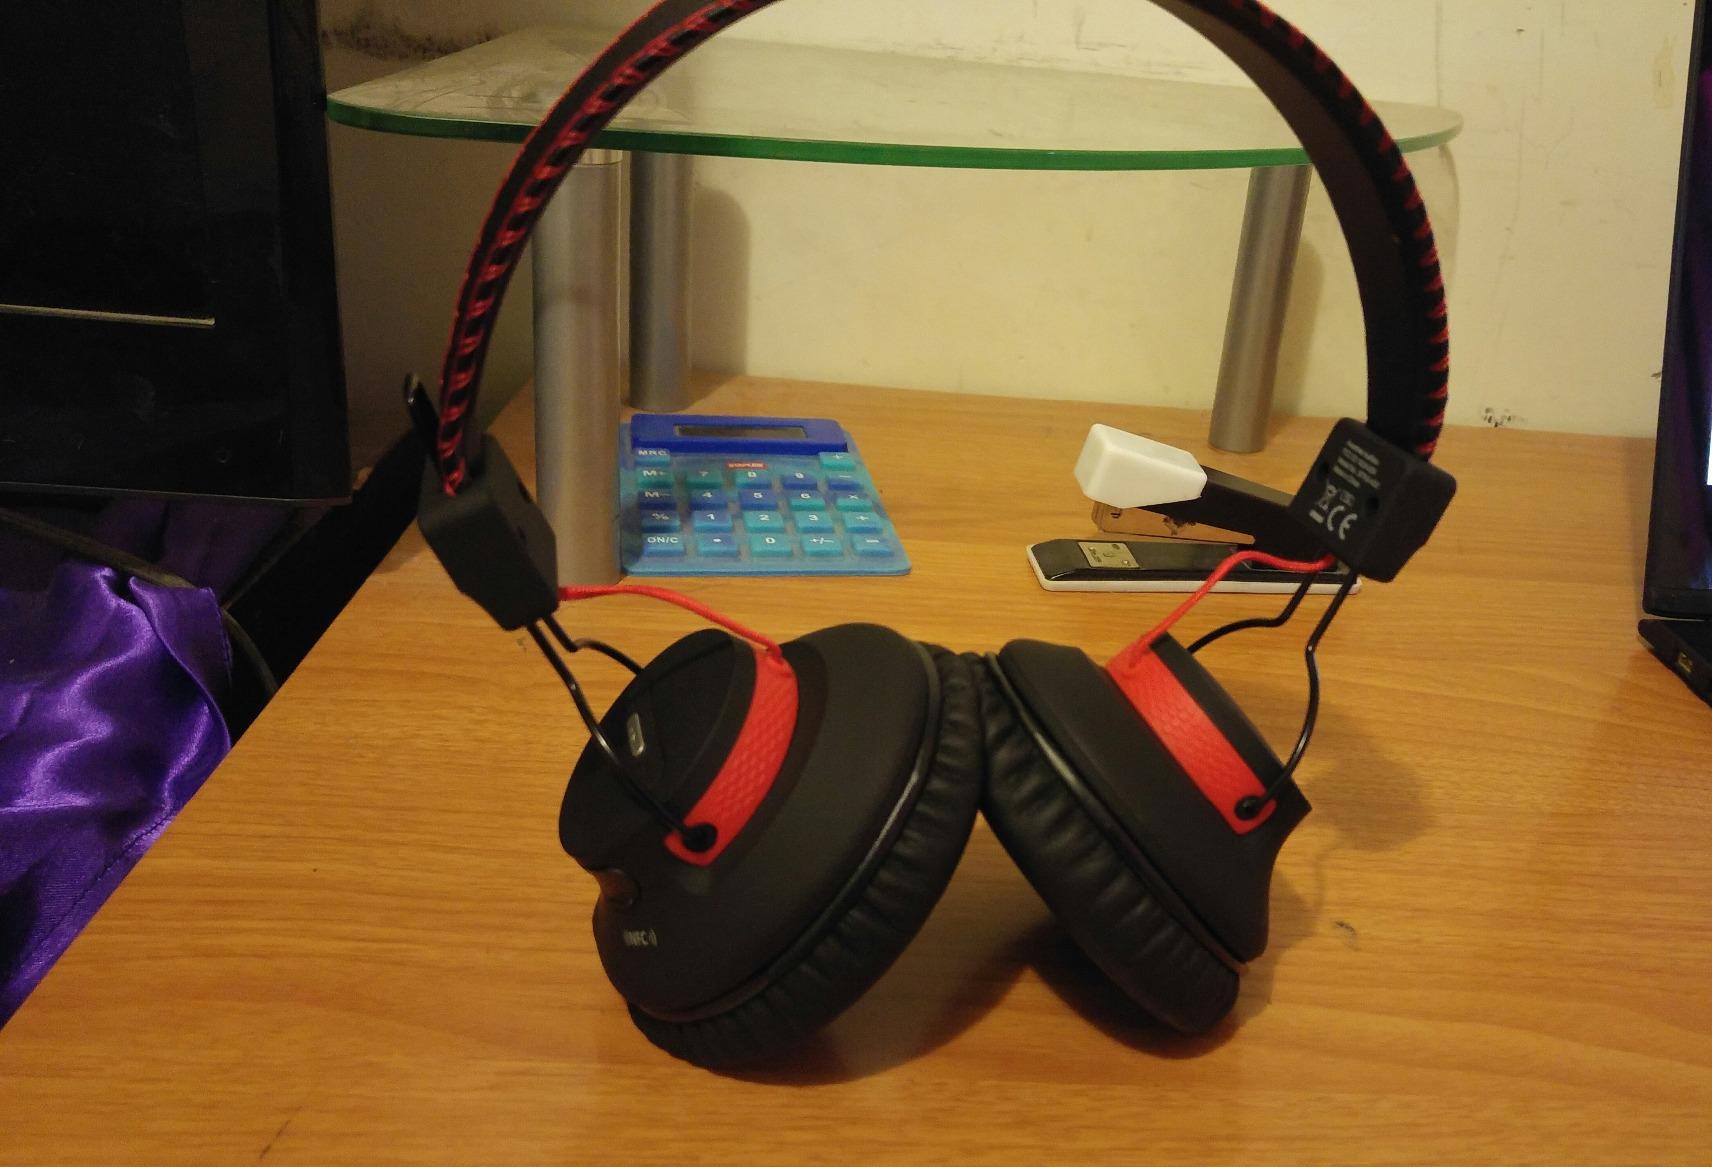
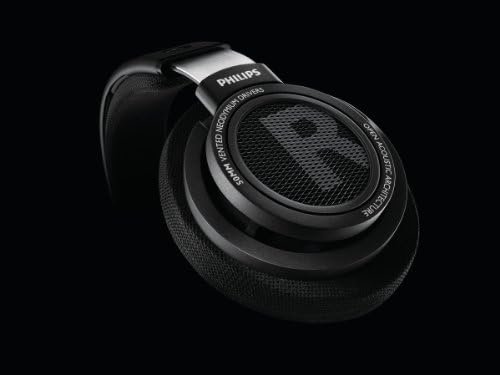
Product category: headphones
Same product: no